List of films considered the worst

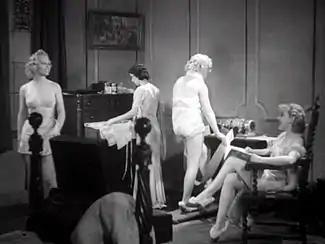
"Maniac" (1934) is one of the many pre-Code exploitation films from the 1930s featuring sex, violence and drugs

"Maniac", also known as "Sex Maniac", is a pre-Code exploitation-horror film directed by Dwain Esper. The story is a loose adaptation of the Edgar Allan Poe story "The Black Cat" and follows a vaudeville impersonator who becomes an assistant to a mad scientist. Promoted as a documentary on mental illness, "Maniac" was criticized for its gratuitous footage of women undressing and for plagiarizing horror sequences from the 1922 silent film "Häxan". Danny Peary believes that "Maniac" is the worst film ever made, and Charlie Jane Anders of Gawker Medias "io9" described it as "possibly the worst movie in history." Rotten Tomatoes placed "Maniac" on its list of movies "So Bad They're Unmissable", "Vanity Fair" included the film on its list of the 20 worst movies ever and it is featured in John J. B. Wilson's book "".